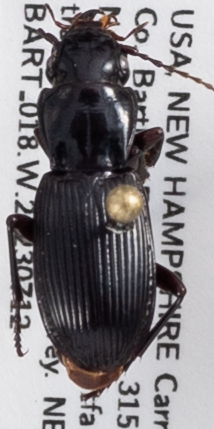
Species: Pterostichus rostratus
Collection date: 2023-07-12
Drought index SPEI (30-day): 1.834
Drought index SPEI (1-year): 1.28
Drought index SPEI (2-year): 0.438